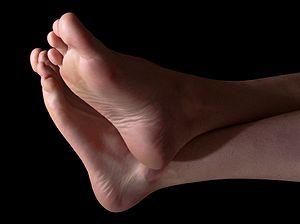
Le pied est la partie distale du membre inférieur de l'homme. Il est relié à la jambe par l'articulation de la cheville. Il supporte le poids du corps en position debout et permet la locomotion.